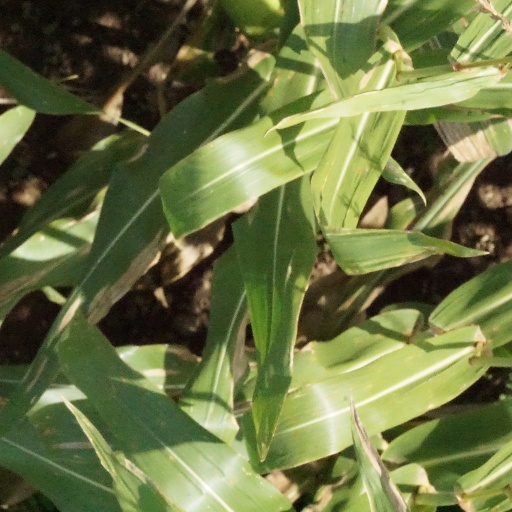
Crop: maize; corn